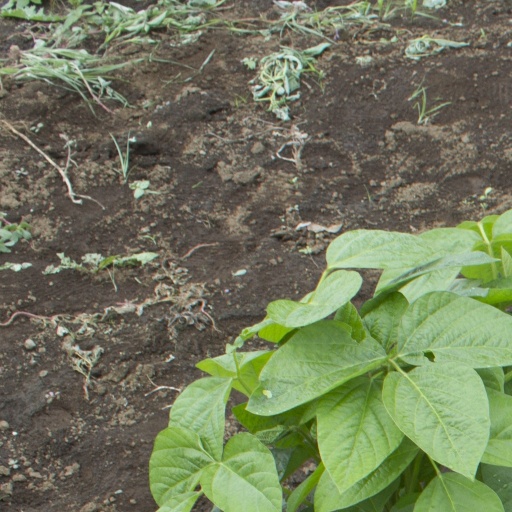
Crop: soybean